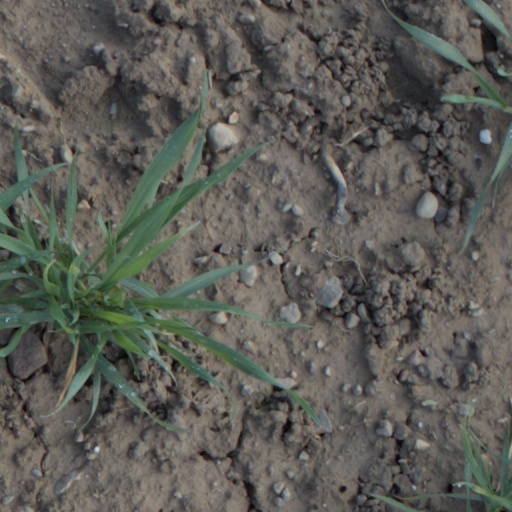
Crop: wheat